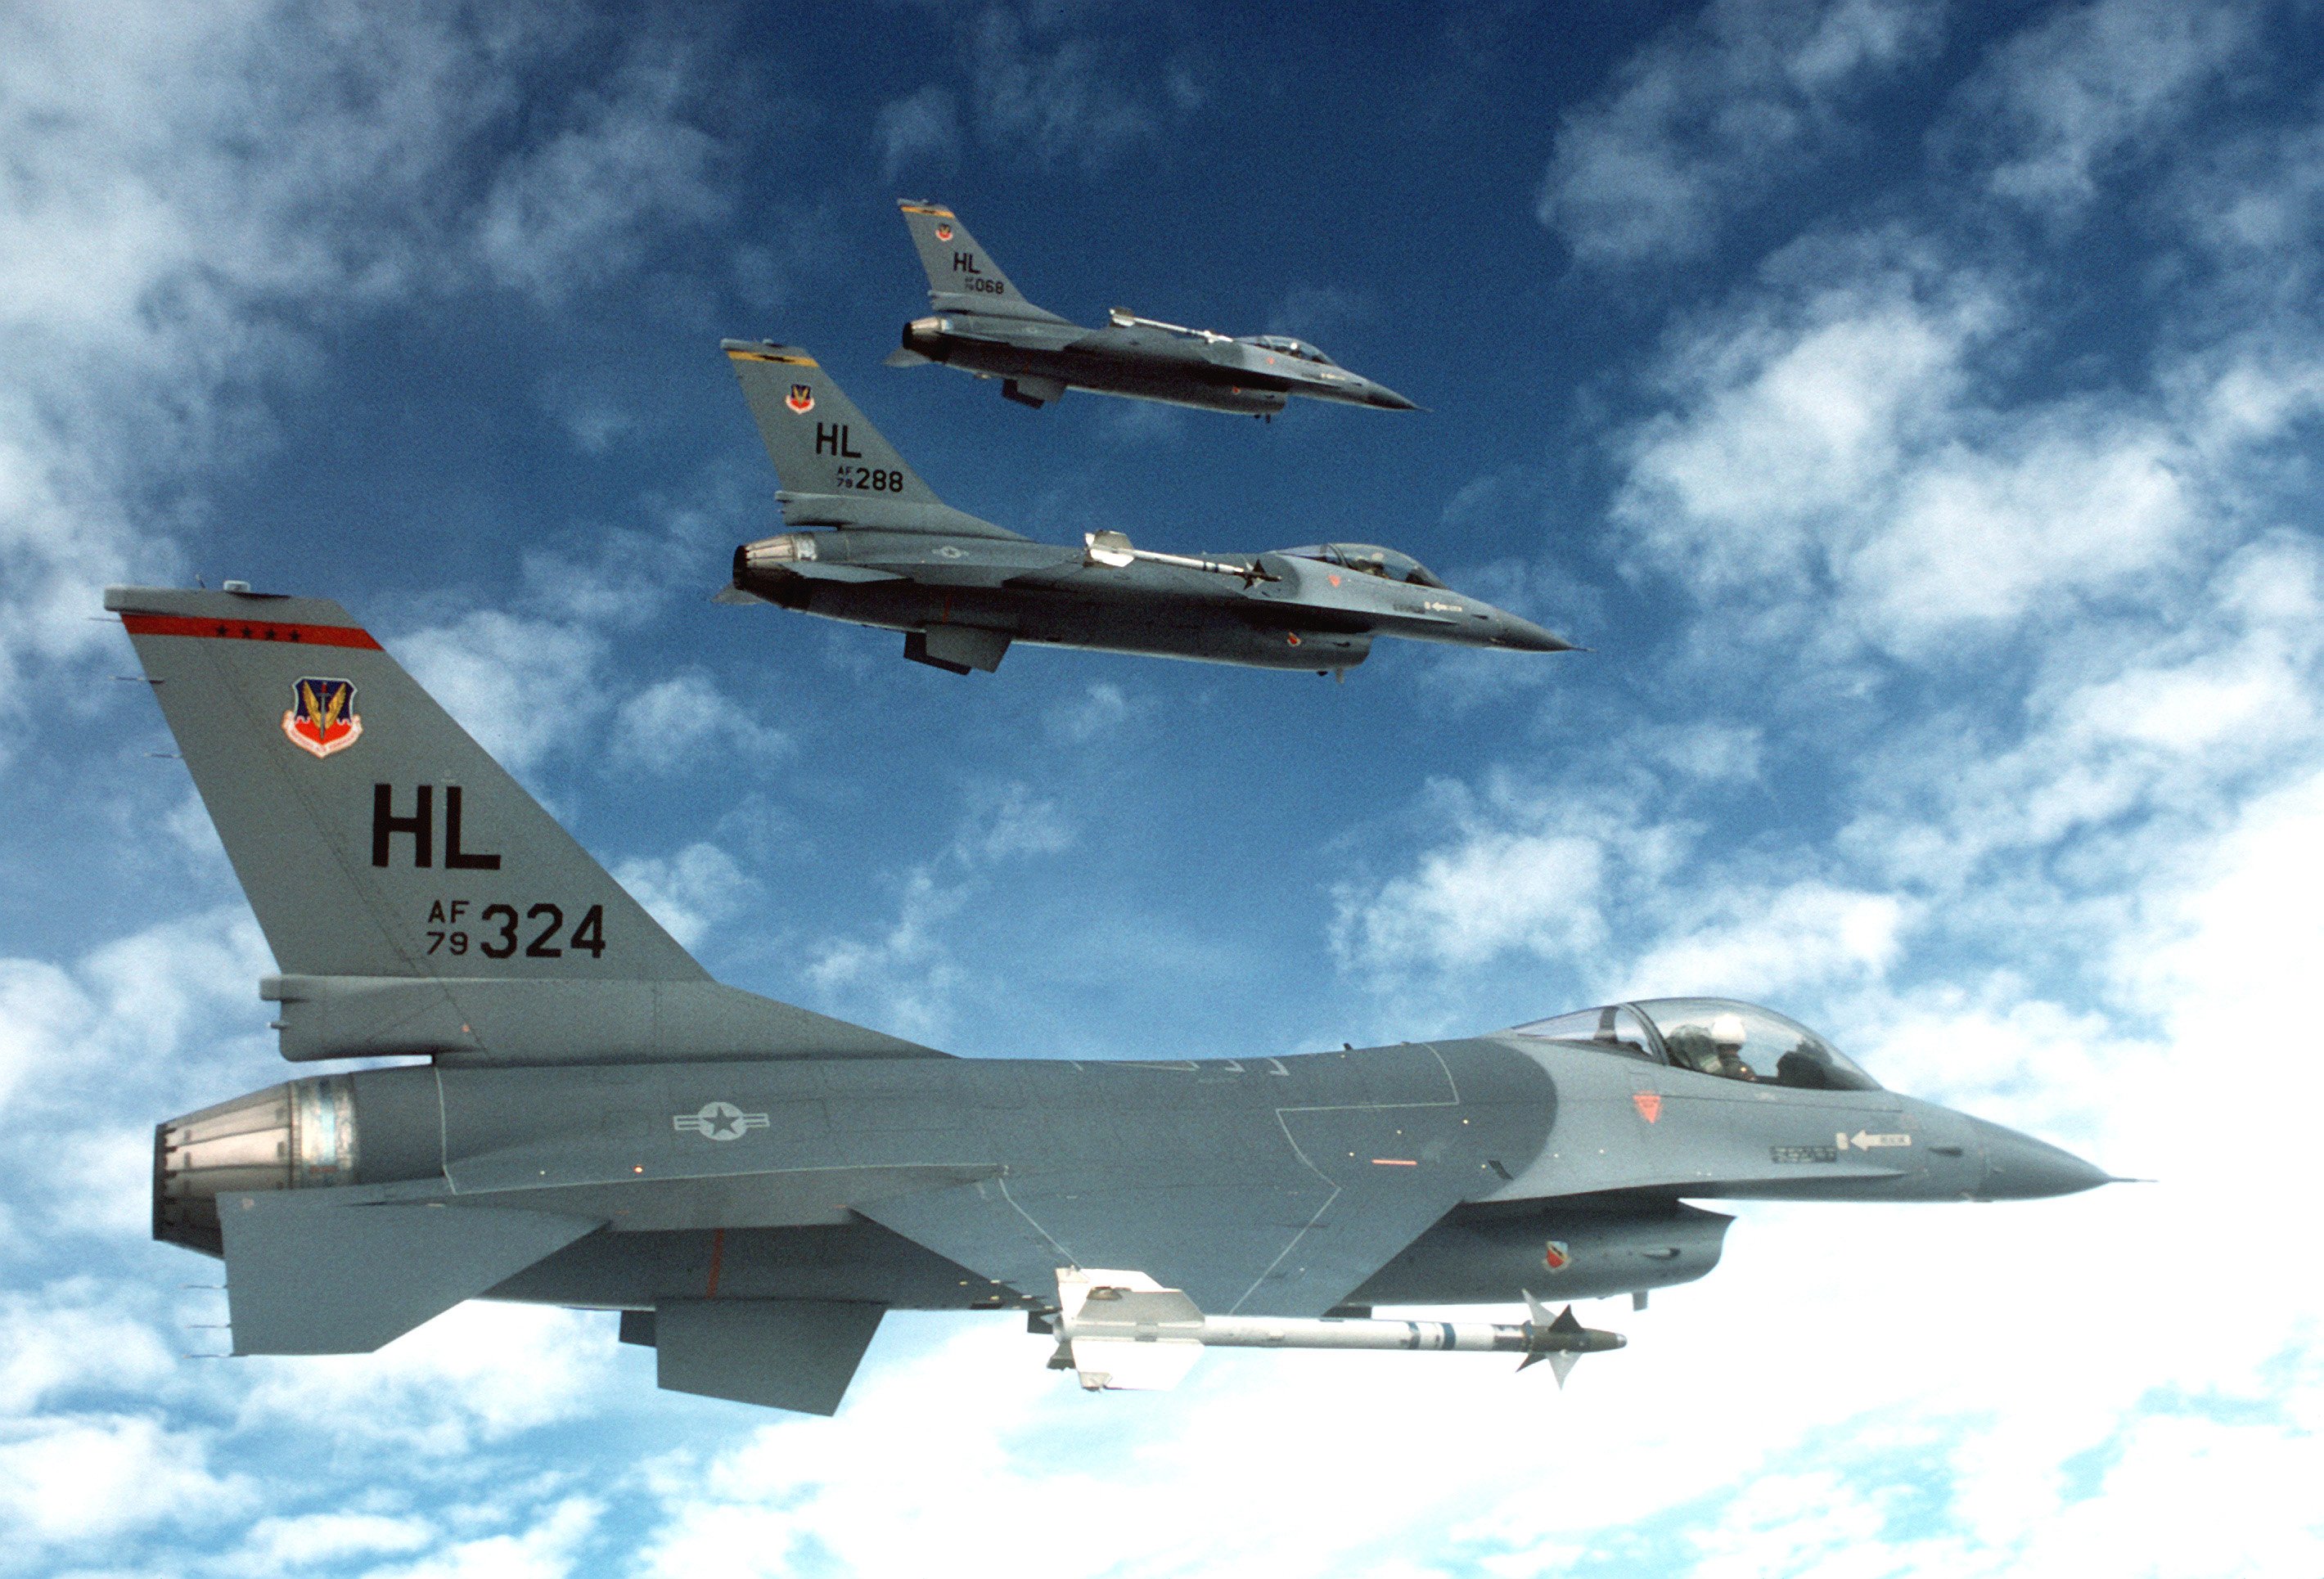
fly, airplane, aircraft, military, army, vehicle, aviation, usa, fight, war, defense, jets, air force, jet aircraft, fighter jets, fighter aircraft, military aircraft, atmosphere of earth, sukhoi su 35bm, mcdonnell douglas f 15 eagle, shenyang j 11, sukhoi su 30mkk, chengdu j 10